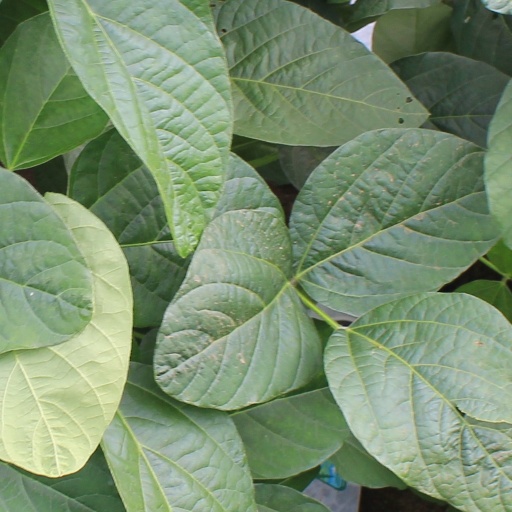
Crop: soybean